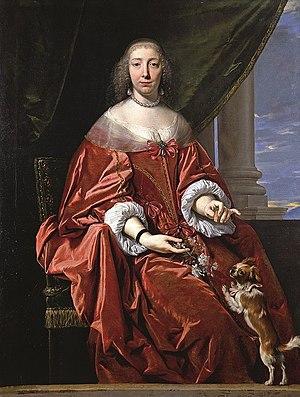
Les salons littéraires sont une forme spécifiquement française de société qui réunit mondains et amateurs de beaux-arts et de bel esprit pour le plaisir de la conversation, des lectures publiques, des concerts et de la bonne chère. Si l’historiographie française a retenu les salons tenus par les grandes dames de la capitale appelées salonnières qui ont su asseoir leur réputation dans le monde, les chroniques du temps montrent que ces espaces de rencontre et de divertissement sont également tenus par des hommes ou par des couples auprès de qui les auteurs trouvent une place de choix. Les dames des Roches tiennent salon à Poitiers dès le XVIᵉ siècle, mais l’on tient aussi cercle à la cour de Catherine de Médicis ou chez les derniers Valois. Au XVIIIᵉ siècle, la protection et le soutien des grands contribuent au financement des divertissements et à l’échange des idées du siècle philosophique. L’expression de salon littéraire est l'expression d'un mythe littéraire né aux XIXᵉ et XXᵉ siècles.
Marie-Madeleine de Vignerot, dame de Combalet, duchesse d’Aiguillon, née en 1604 à Glénay et morte en 1675 à Paris, est une salonnière française, nièce du cardinal de Richelieu.
La maison de Vignerot est une famille noble française, d'ancienne extraction, originaire du Poitou. Elle a été substituée en 1657 aux nom et armes des du Plessis et duché de Richelieu. Cette famille s'est éteinte en 1822.